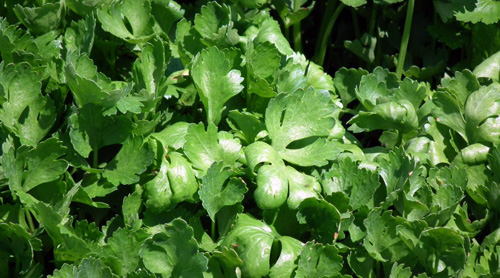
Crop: unknown
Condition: celery_celery_anthracnose